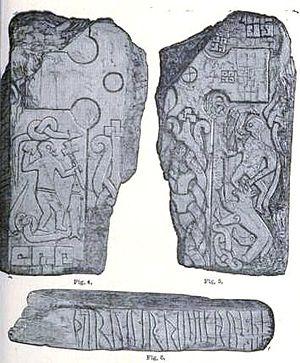
Dans la mythologie nordique, Gungnir est la lance du dieu Odin. Elle ne peut pas être arrêtée pendant son jet.
Dans la mythologie nordique, le Ragnarök renvoie à une fin du monde prophétique comprenant une série d'événements dont un hiver de trois ans sans soleil, suivi d'une grande bataille sur la plaine de Vígríd. La majorité des divinités comme Odin, Thor, Freyr, Heimdall et Loki, mais aussi les géants et la quasi-totalité des hommes y mourront, une série de désastres naturels verront ensuite le monde submergé par les flots et détruit par les flammes. Une renaissance suivra, où les dieux restants, dont Baldr, Höd, et Vidar, rencontreront Líf et Lífþrasir, seul couple humain survivant et appelés à repeupler le monde. Le Ragnarök est un thème important dans la mythologie nordique. Il est principalement relaté dans l’Edda poétique, en section de la Völuspá, probablement écrite par un clerc islandais après l’an mil, mais aussi dans l’Edda de Snorri, rédigée au XIIIᵉ siècle par Snorri Sturluson, qui s’est lui-même inspiré de l’Edda poétique.
Odin est le dieu principal de la mythologie nordique. Il existe dans la mythologie germanique en général, où il est appelé Wōden en vieil anglais, Wodan en vieux saxon des Pays-Bas ou Wotan en vieux haut-allemand ou Gaut. Son nom proto-germanique est *Wōdanaz. L'étymologie de son nom fait référence à Ód, et signifie « fureur », aux côtés d'« esprit » et de « poésie », d'où l'allemand Wut et le néerlandais woede de même sens. C'est un dieu polymorphe.
Les pierres runiques mannoises ont été érigées par les populations scandinaves de l'île de Man pendant l'Âge des Vikings, la plupart aux alentours du Xᵉ siècle. Malgré sa taille réduite, l'île de Man se démarque par son nombre élevé de pierres runiques : en 1983 on en comptait 26, par comparaison la Norvège en avait 33. Leur nombre élevé peut s'expliquer par le mélange des traditions des migrants norrois à fabriquer des pierres runiques avec cette tradition celtique locale d'ériger des hautes croix.